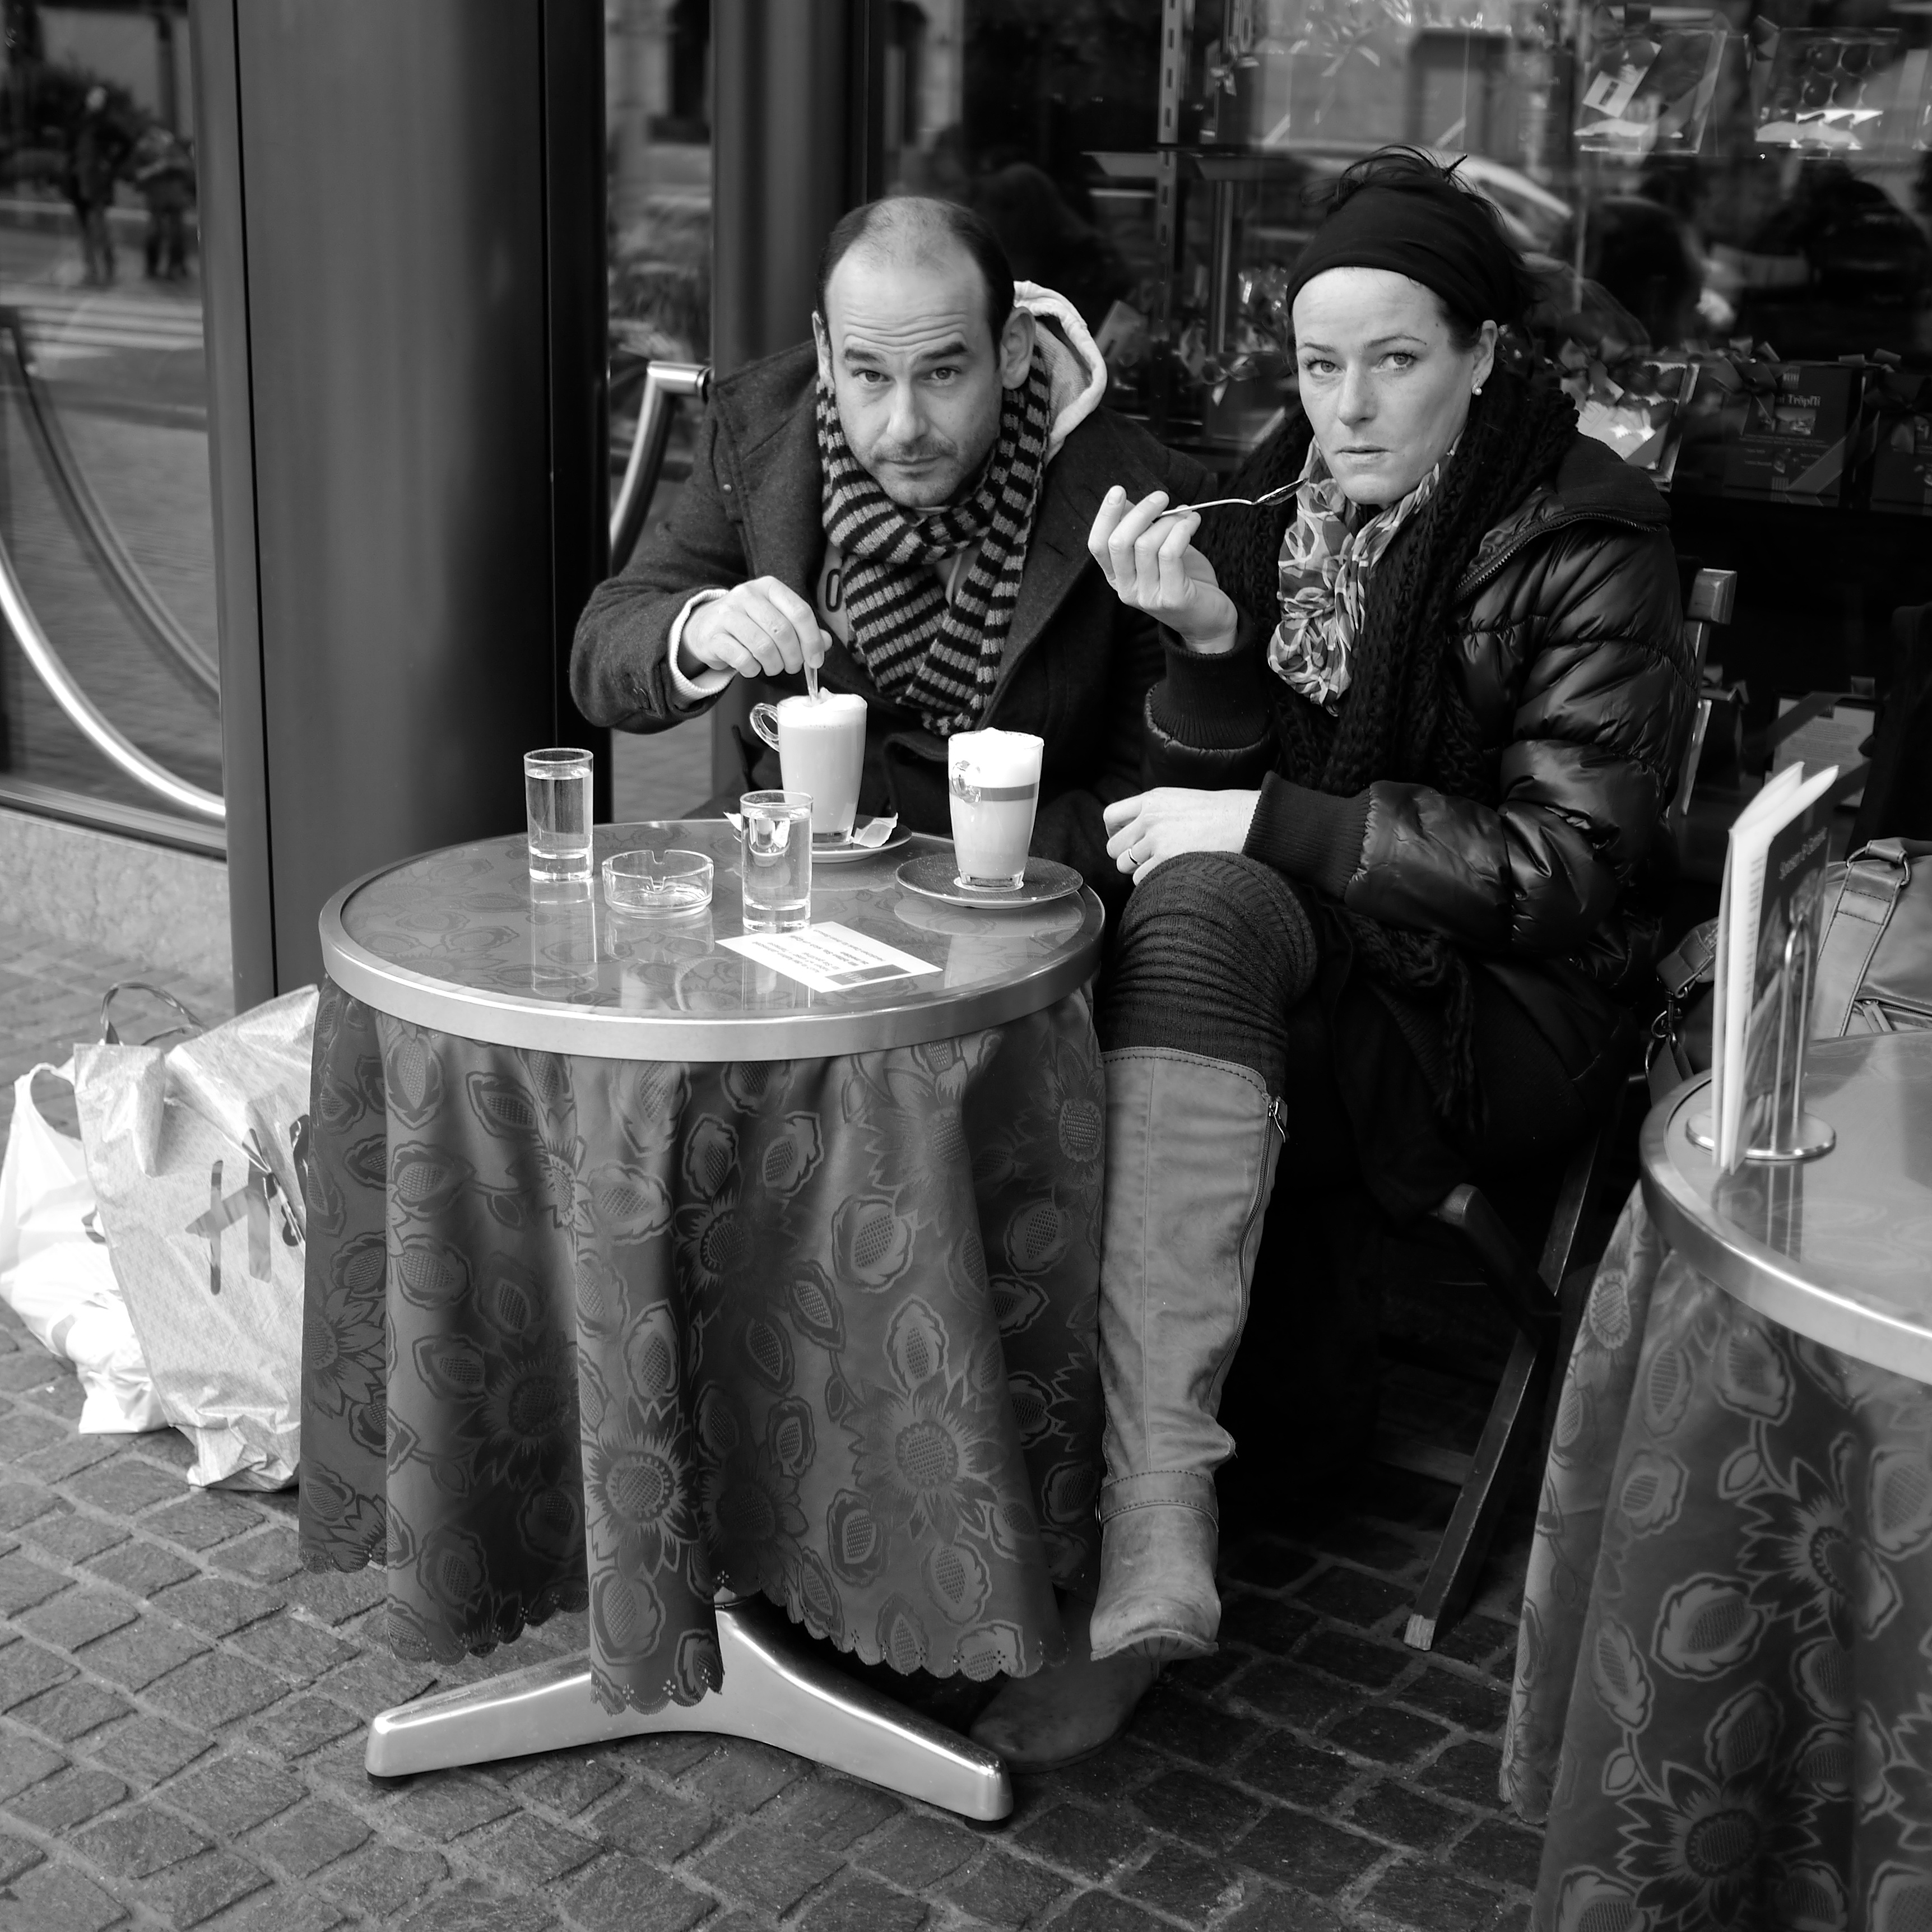
black and white, road, white, street, photography, ebook, training, black, monochrome, streetphotography, flickr, thomas, video, olympus, photograph, omd, image, fuji, leica, monochrom, leuthard, hcb, thomasleuthard, monochrome photography